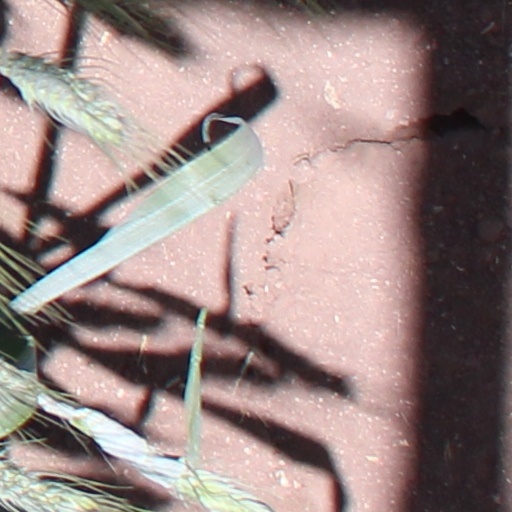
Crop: wheat